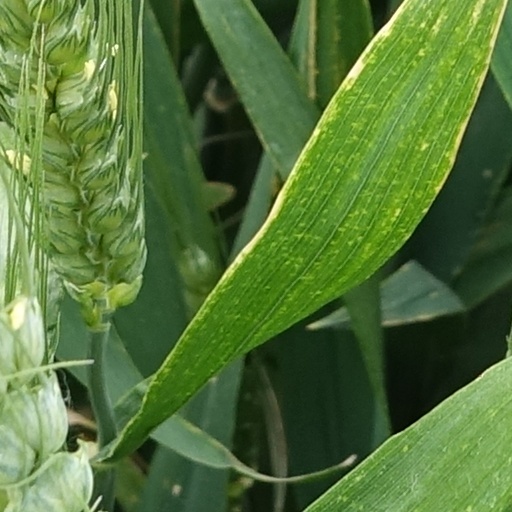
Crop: wheat